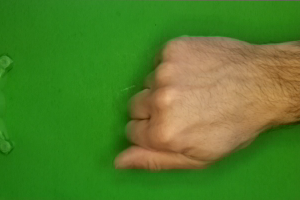
Label: rock